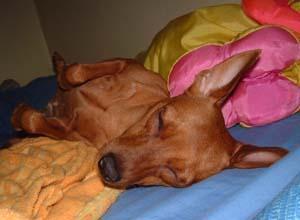
miniature pinscher